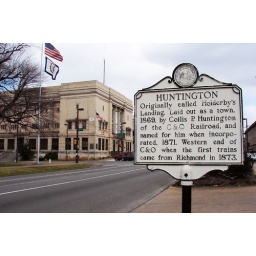
This marker is across the street from the Cabell County Courthouse. The building in the background is City Hall.